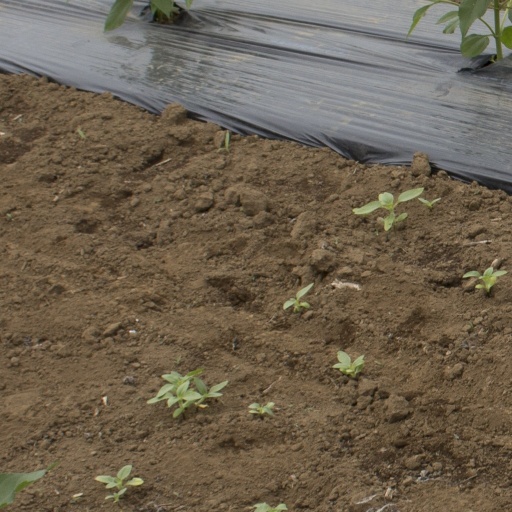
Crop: Jerusalem artichoke